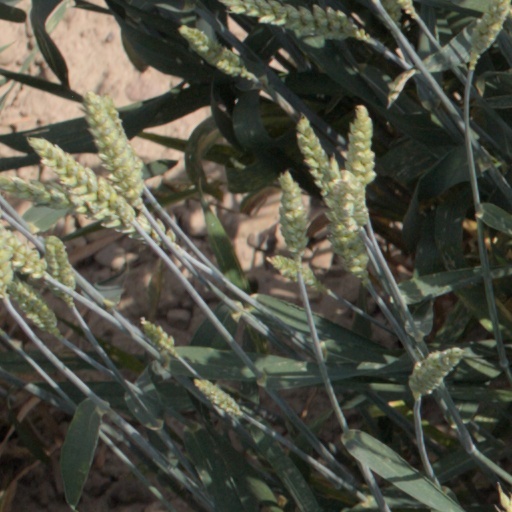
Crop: wheat